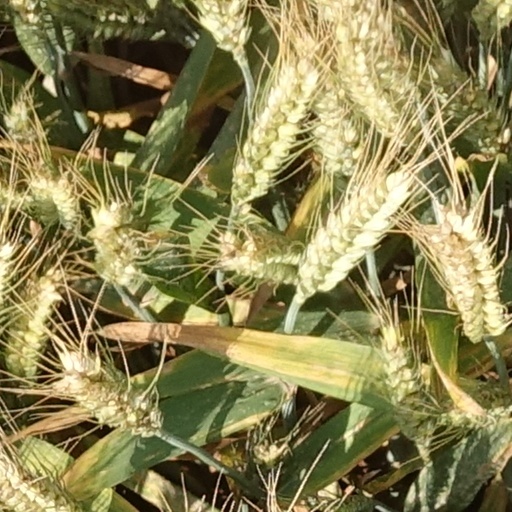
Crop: wheat